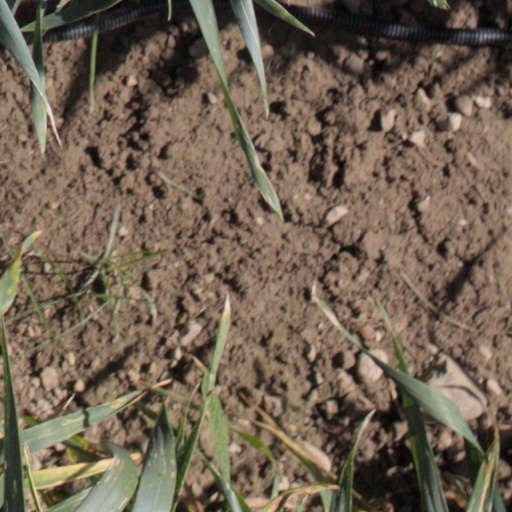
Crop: wheat